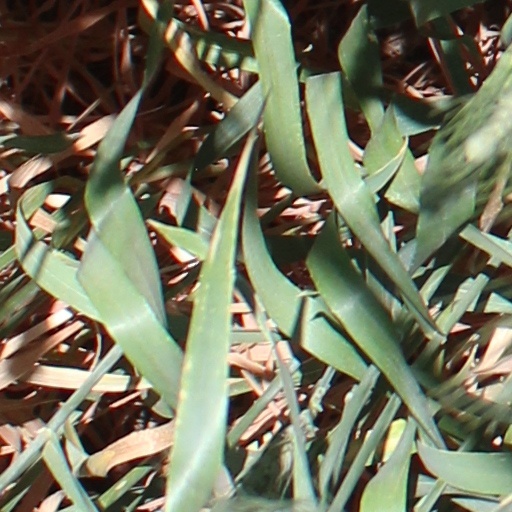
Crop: wheat